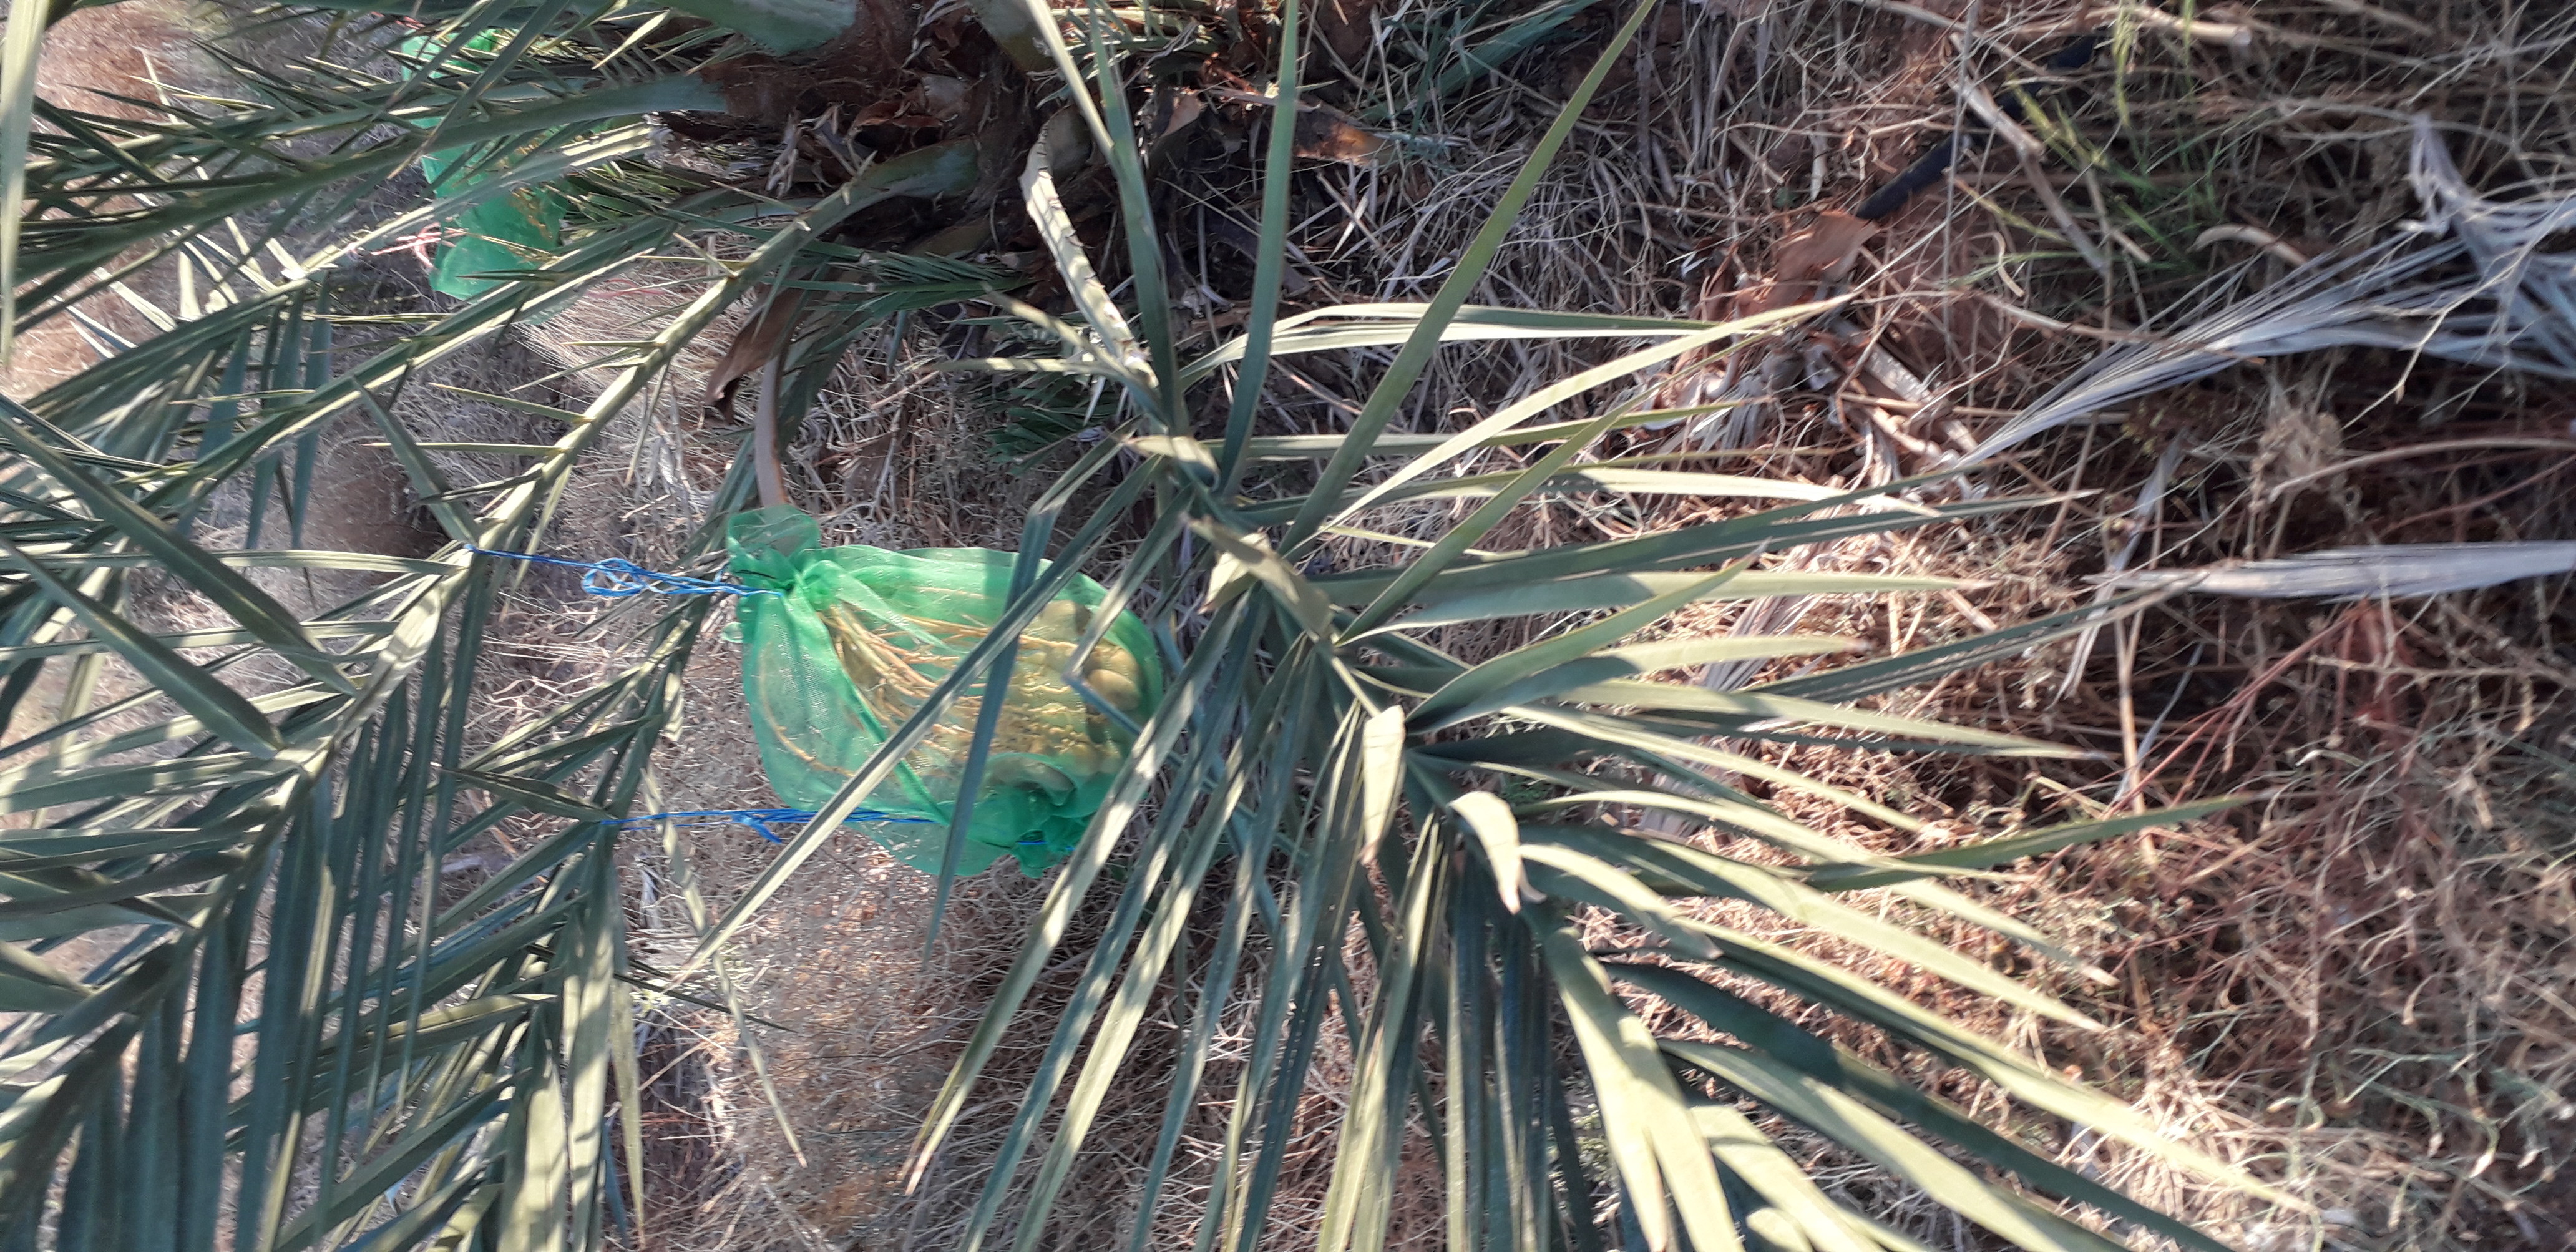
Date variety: Boumajhoul